Iron stress repressed RNA

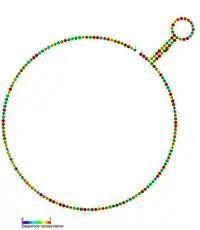
Predicted secondary structure of IsrR

Iron stress repressed RNA (IsrR) is a cis-encoded antisense RNA which regulates the expression of the photosynthetic protein isiA. IsiA expression is activated by the Ferric uptake regulator protein (Fur) under iron stress conditions. IsiA enhances photosynthesis by forming a ring around photosystem I which acts as an additional antenna complex.